Death on the Nile (1978 film)

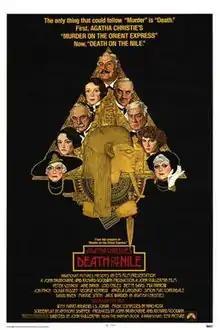
For the US market, artist Richard Amsel was commissioned to do a film poster which reflected the U.S. public interest in "King Tut" at the time.

Although it was a British film, "Death on the Nile" premiered in New York on 29 September 1978 to coincide with the sale of tickets for the Metropolitan Museum of Art's opening on 15 December 1978 of the travelling exhibition "The Treasures of Tutankhamun", which had piqued interest in Egyptian artefacts. For the U.S. market, artist Richard Amsel was commissioned to change the original British poster art by including the profile of King Tutankhamun with ceremonial knife (and modern revolver), surrounded by the cast.